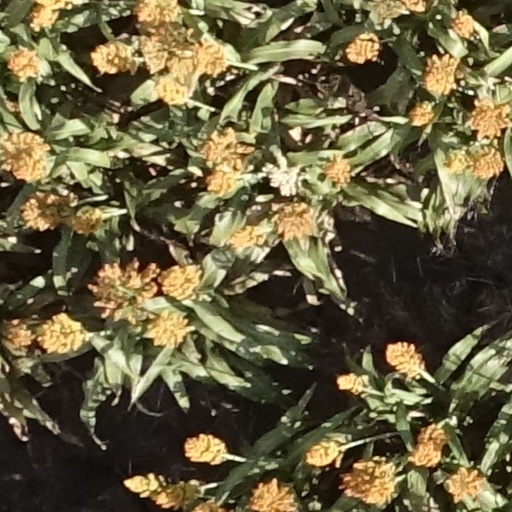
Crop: sorghum